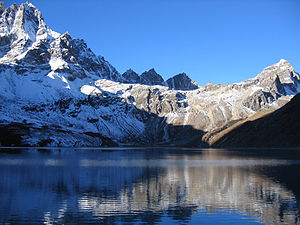
Sagarmatha nationalpark
Gokyo Lake i Sagarmatha nationalpark
Sagarmatha nationalpark er en nationalpark som ligger i Nepal i en del af Himalaya-området og den sydlige del af bjerget Mount Everest. Parken blev grundlagt den 19. juli 1976 og i 1979 blev parken opført på UNESCO verdensarvsliste over natur-og kultursteder som har stor betydning for menneskeheden.